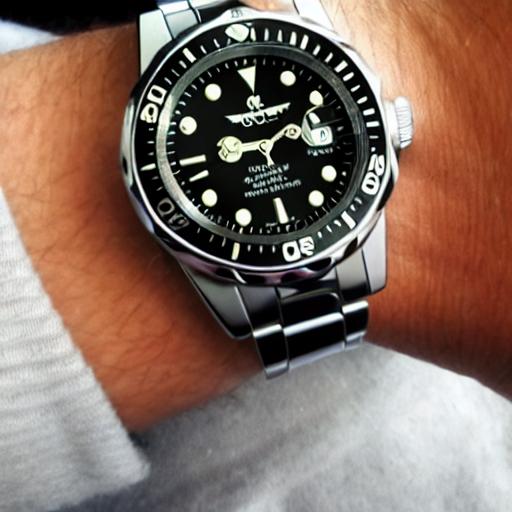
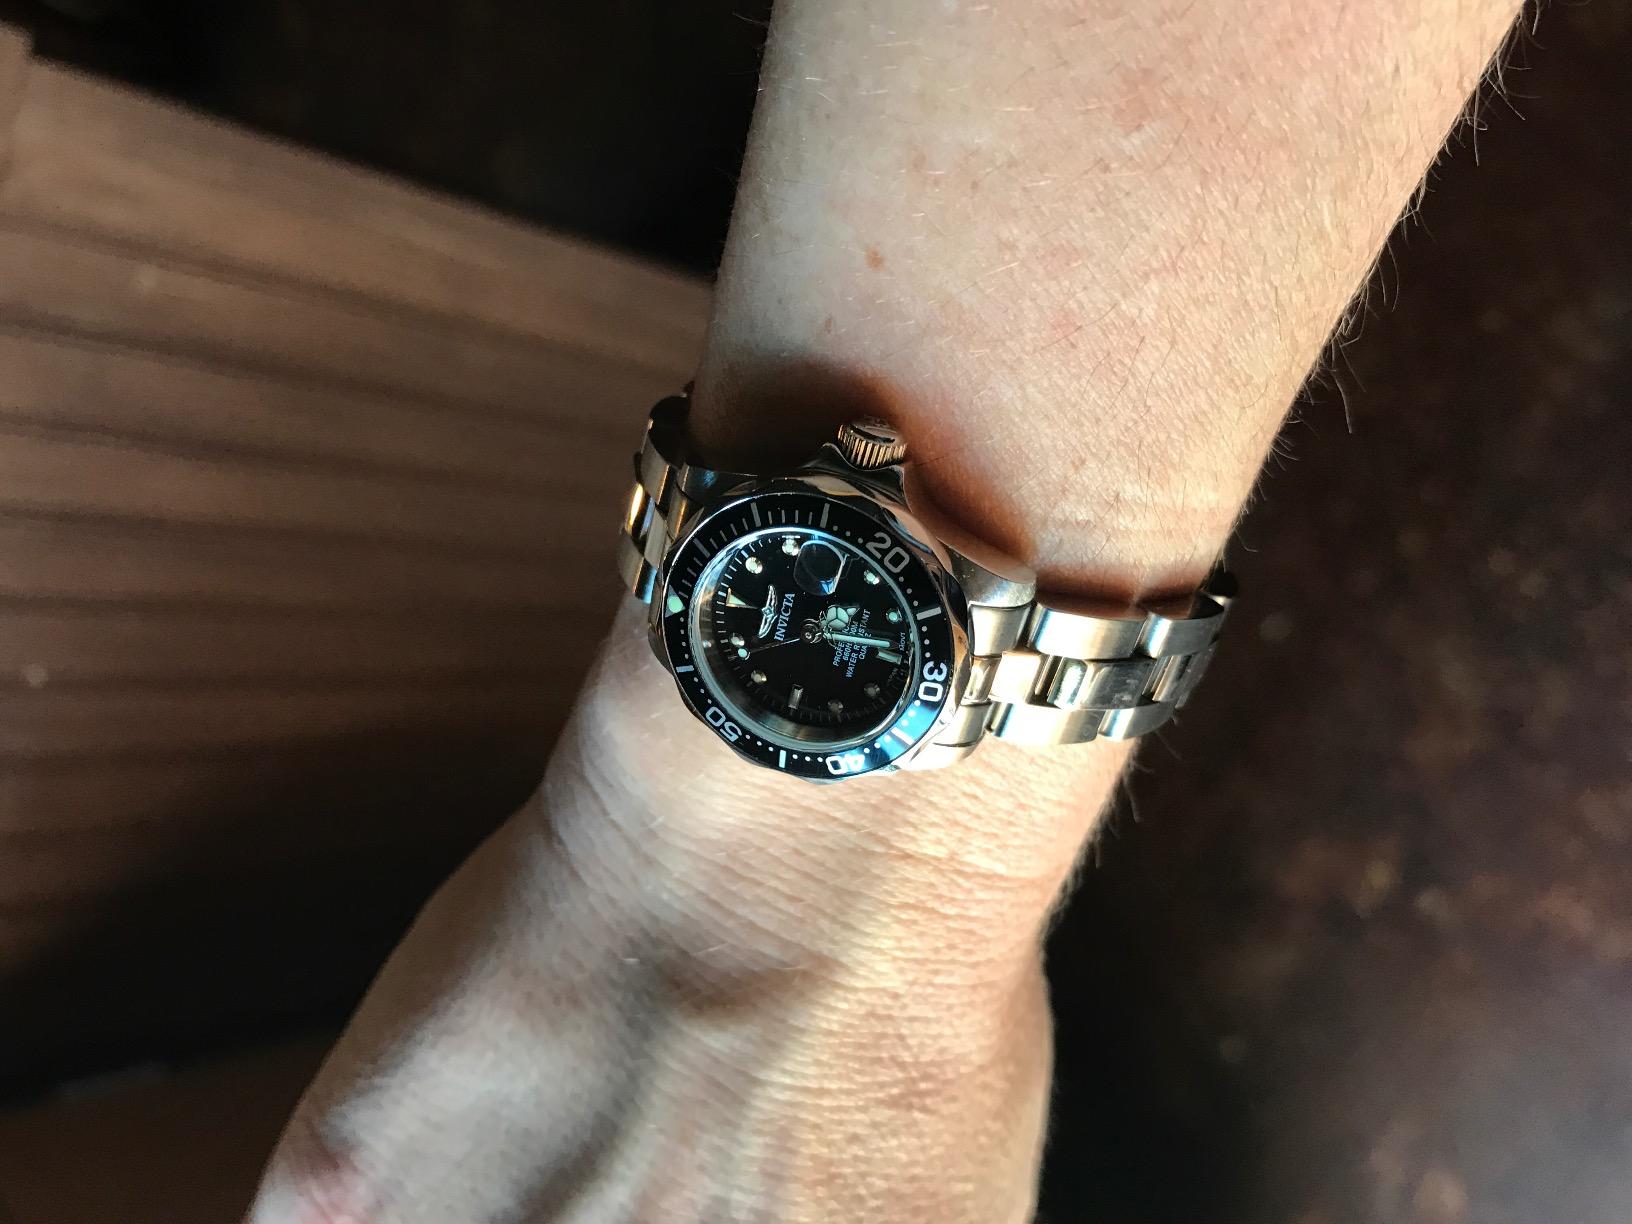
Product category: accessories_watch
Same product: no